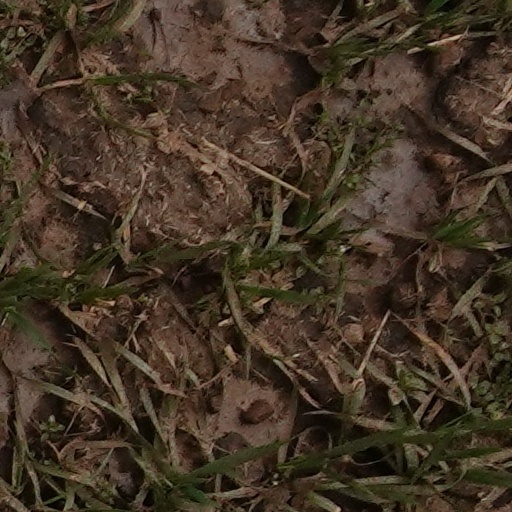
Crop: wheat